Jillian Michaels

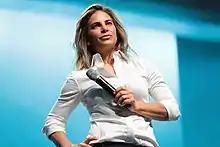
Michaels in April 2017

Michaels was a trainer on the reality series "The Biggest Loser" when the show started in October 2004. On the show, she assumed the role of Red Team trainer and remained in that capacity for the first two seasons. After her departure in 2006, she was replaced by Kim Lyons. She returned to the show in 2007 as the Black Team trainer competing against Lyons's Red Team and Bob Harper's Blue Team. Along with Harper, Michaels was also a trainer in the Australian version of the show from 2006 to 2008.